List of U.S. aircraft gun pods

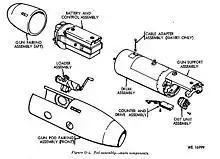
Main components of the XM18 Gun Pod (less M134 machine gun)

Perhaps the most widely used gun pod developed by the US military, fitted with a single GAU-2 7.62×51mm Minigun. This weapon was produced in three generations, with separate designations applied by both the US Army and US Air Force.